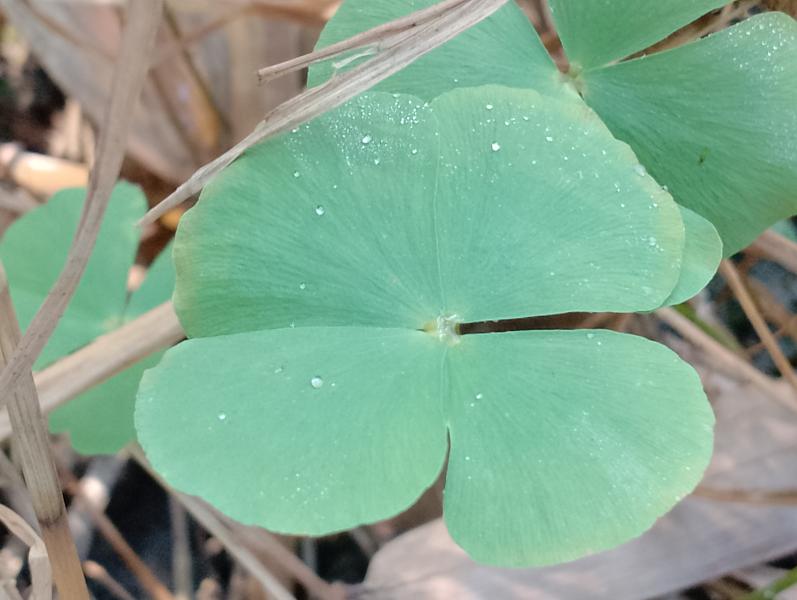
Weed species: Marsilea minuta